Stapleton Cotton, 1st Viscount Combermere

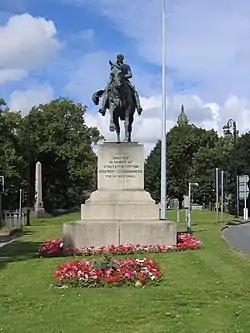
Statue of Lord Combermere outside Chester Castle, Cheshire

Cotton was born at Lleweni Hall in Denbighshire, the second surviving son of Sir Robert Salusbury Cotton, 5th Baronet and Frances Cotton (née Stapleton). When he was eight, Cotton was sent to board at the grammar school in Audlem some from the family's estate at Combermere Abbey, where he was tutored by the headmaster, the Reverend William Salmon, who was also chaplain of the private Cotton chapel outside the estate gates. A quick, lively boy, he was known by his family as 'Young Rapid,' and was continually in scrapes. After three years in Audlem, he continued his education at Westminster School where he joined the fourth form under Dr. Dodd and his contemporaries included future soldiers Jack Byng, Robert Wilson and the poet Robert Southey. He was then sent to Norwood House, a private military academy in Bayswater, which was run by a Shropshire militiaman, Major Reynolds, an acquaintance of his father's. On 26February 1790, Cotton's father obtained for him a second-lieutenancy, without purchase, in the 23rd Regiment of Foot or Royal Welch Fusiliers, which he joined in Dublin in 1791. He was promoted to lieutenant in the 77th Regiment of Foot on 9 April 1791 and, having transferred back to the 23rd Regiment of Foot on 13 April 1791, he was promoted to captain in the 6th Dragoon Guards on 28 February 1793. He served with his regiment at the Siege of Dunkirk in August 1793 and at the Battle of Beaumont in April 1794 under the Duke of York during the Flanders Campaign. He became a major in the 59th Regiment of Foot on 28 April 1794 and commanding officer of the 25th Light Dragoons (subsequently 22nd) with the rank of lieutenant colonel on 27 September 1794.